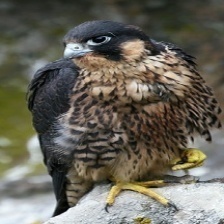
Species: PEREGRINE FALCON
Scientific name: FALCO PEREGRINUS